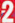
Number: 2